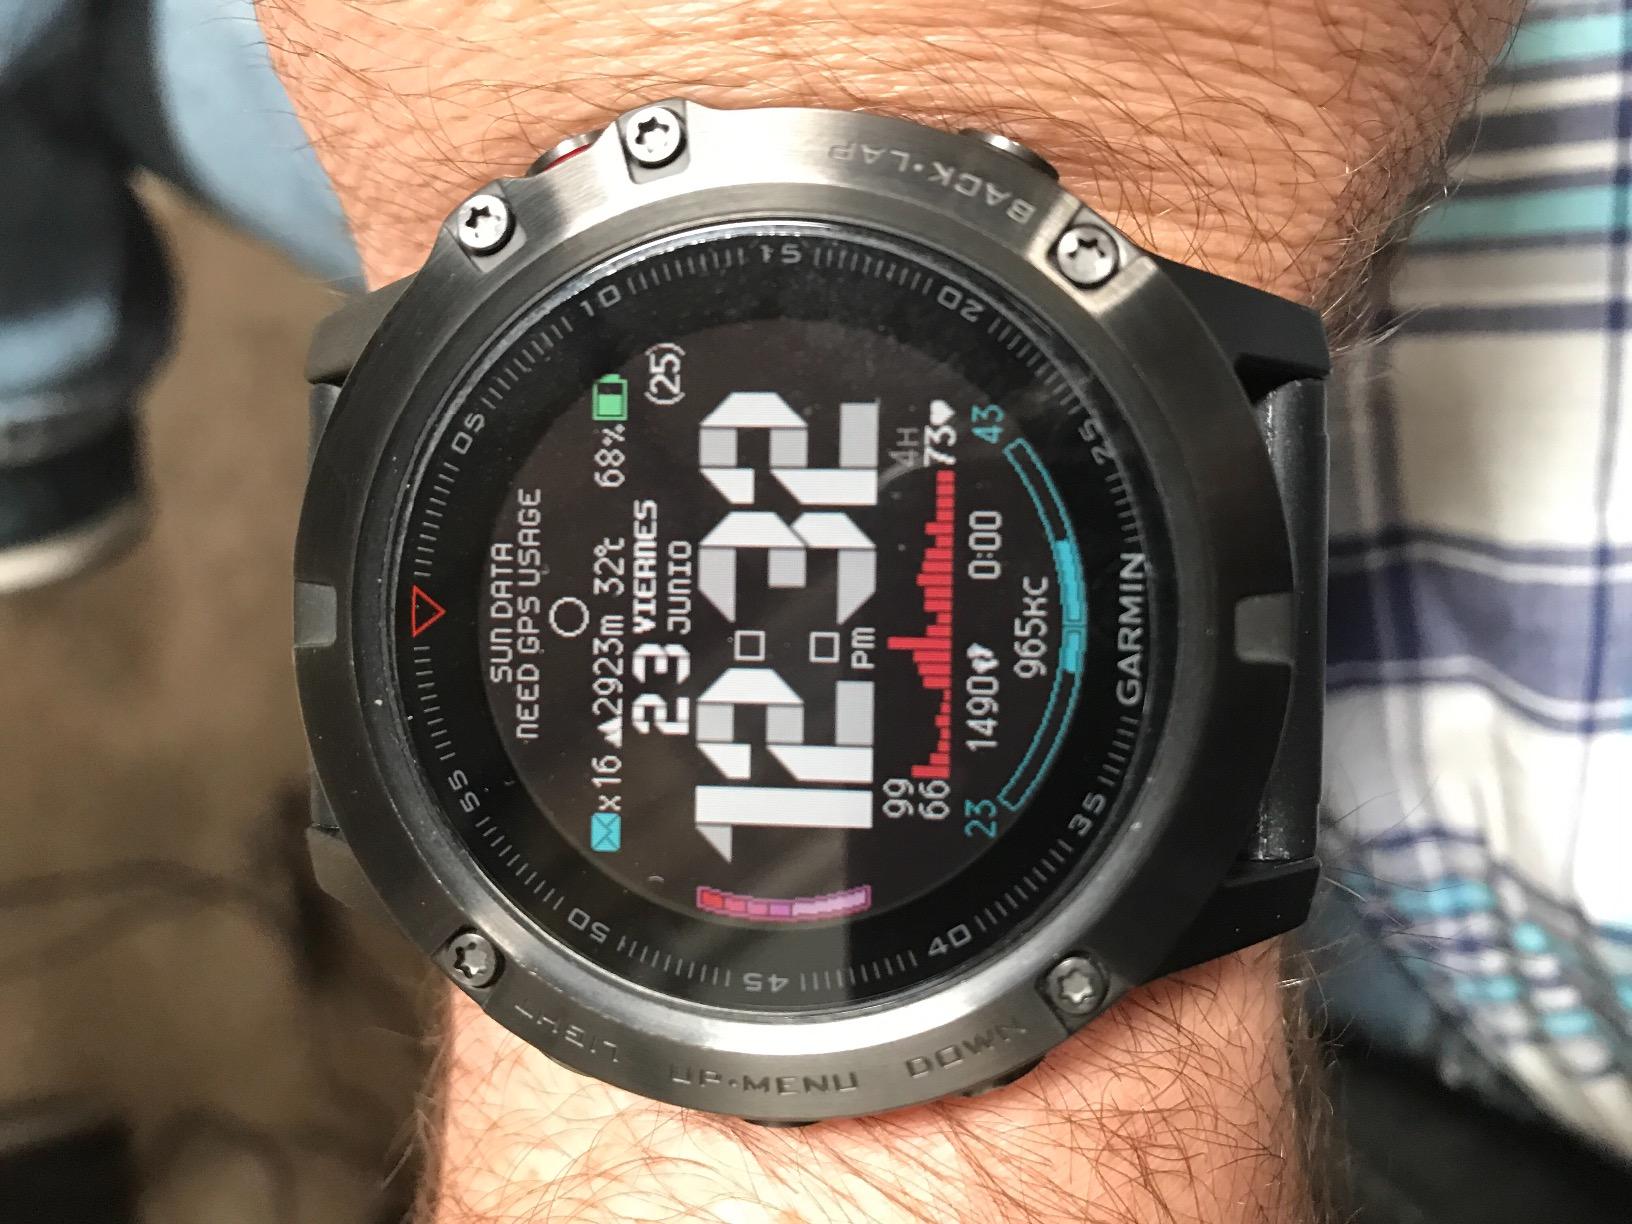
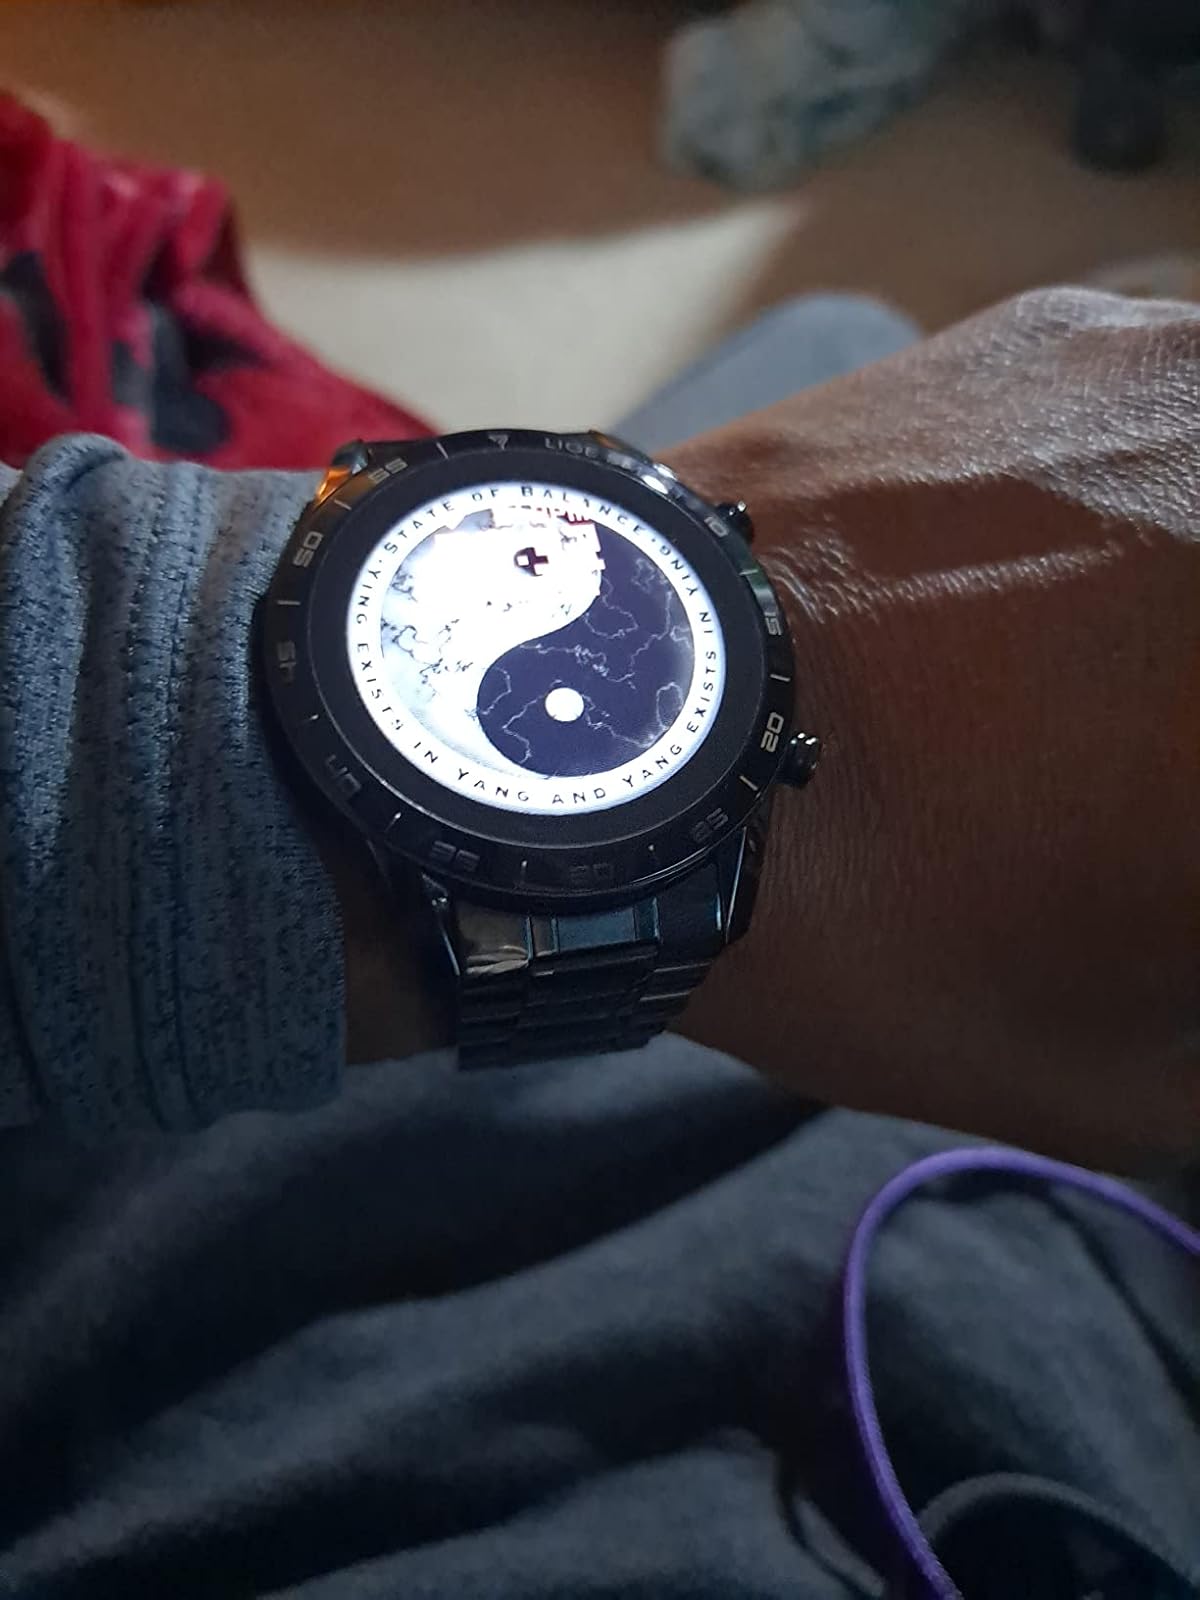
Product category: smartwatch
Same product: no